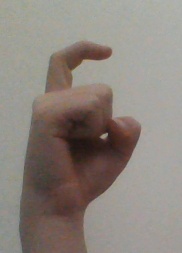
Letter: ra